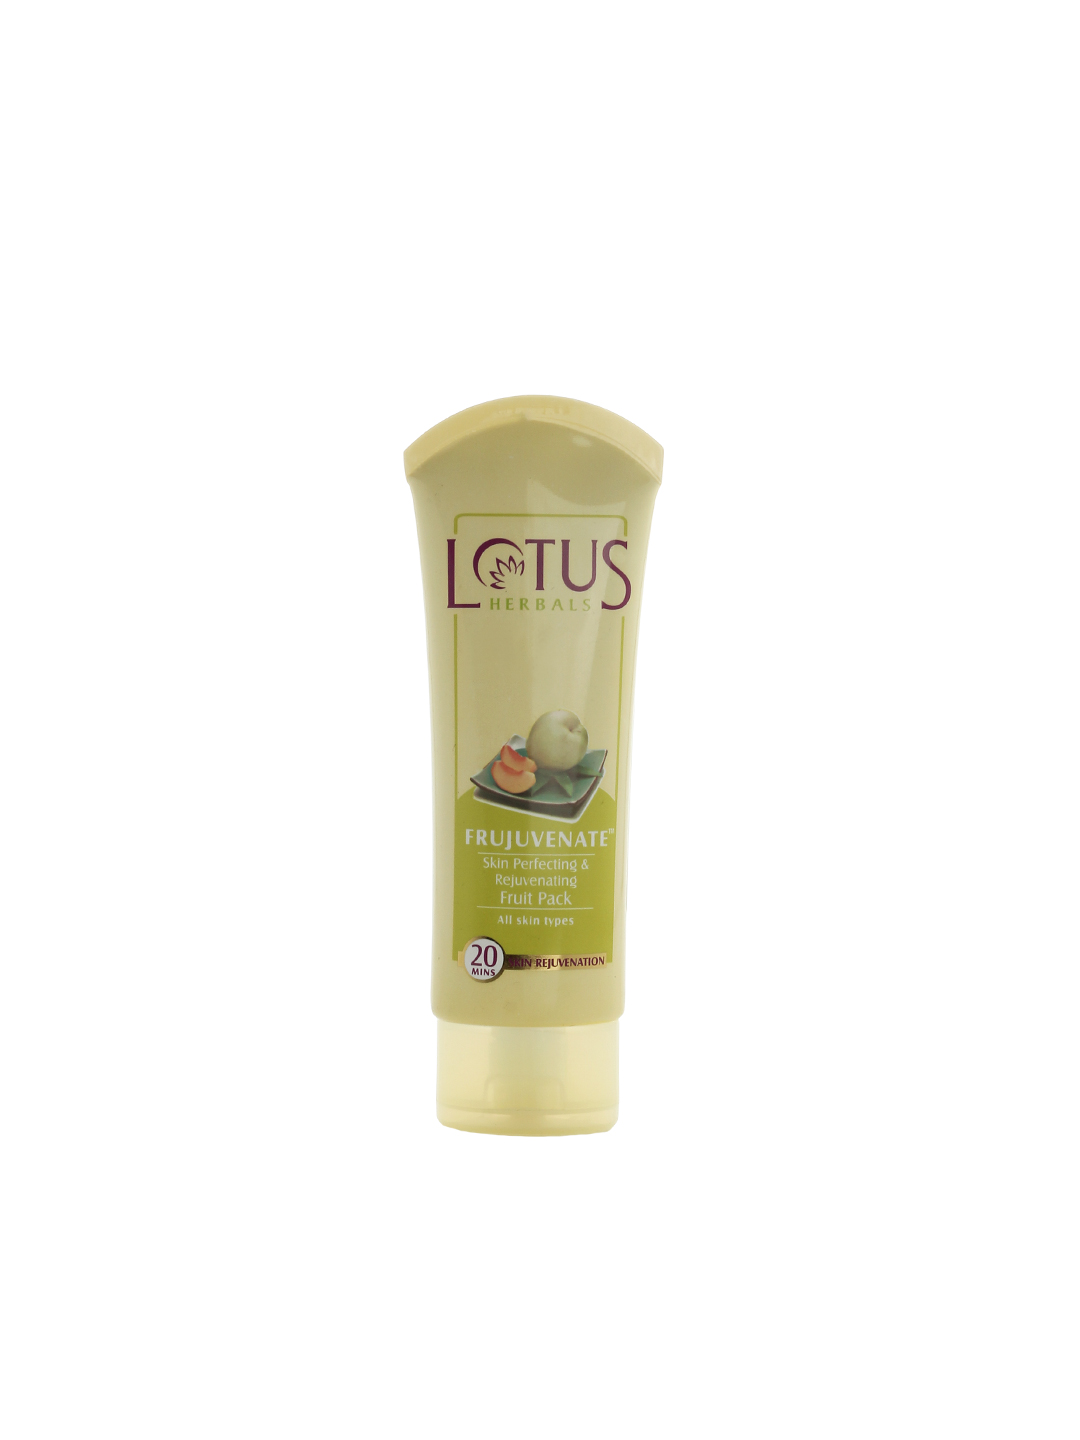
Lotus Herbals Frujuvenate Fruit Pack
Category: Personal Care / Skin / Mask and Peel
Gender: Women
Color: White
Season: Spring 2017
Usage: Casual